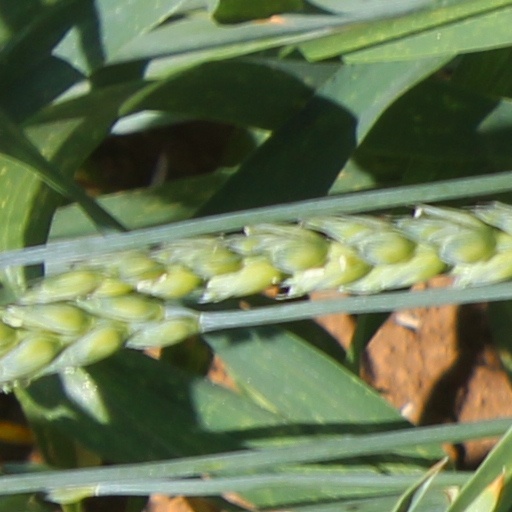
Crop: wheat